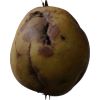
Label: Pear 3